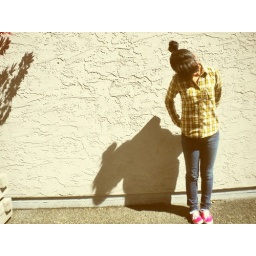
contrast. i like my pink vans over the yellow shade of the whole photo